Sister Carrie

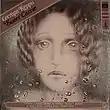
"Sister Carrie" by Raimonds Pauls; 1979 LP

Laurence Olivier and Jennifer Jones starred in the 1952 film adaptation "Carrie".